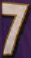
Number: 7